Shays's Rebellion

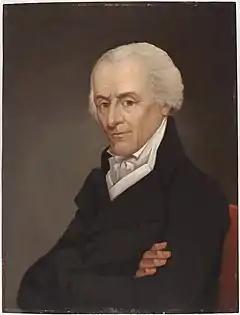
Elbridge Gerry, depicted in this 1861 portrait, opposed the Constitution as drafted, although his reasons for doing so were not strongly influenced by the rebellion.

One early protest against the government was led by Job Shattuck of Groton, Massachusetts, in 1782, who organized residents to physically prevent tax collectors from doing their work. A second, larger-scale protest took place in Uxbridge, Massachusetts on the Rhode Island border on February 3, 1783, when a mob seized property that had been confiscated by a constable and returned it to its owners. Governor Hancock ordered the sheriff to suppress these actions.